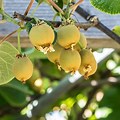
Label: Kiwi